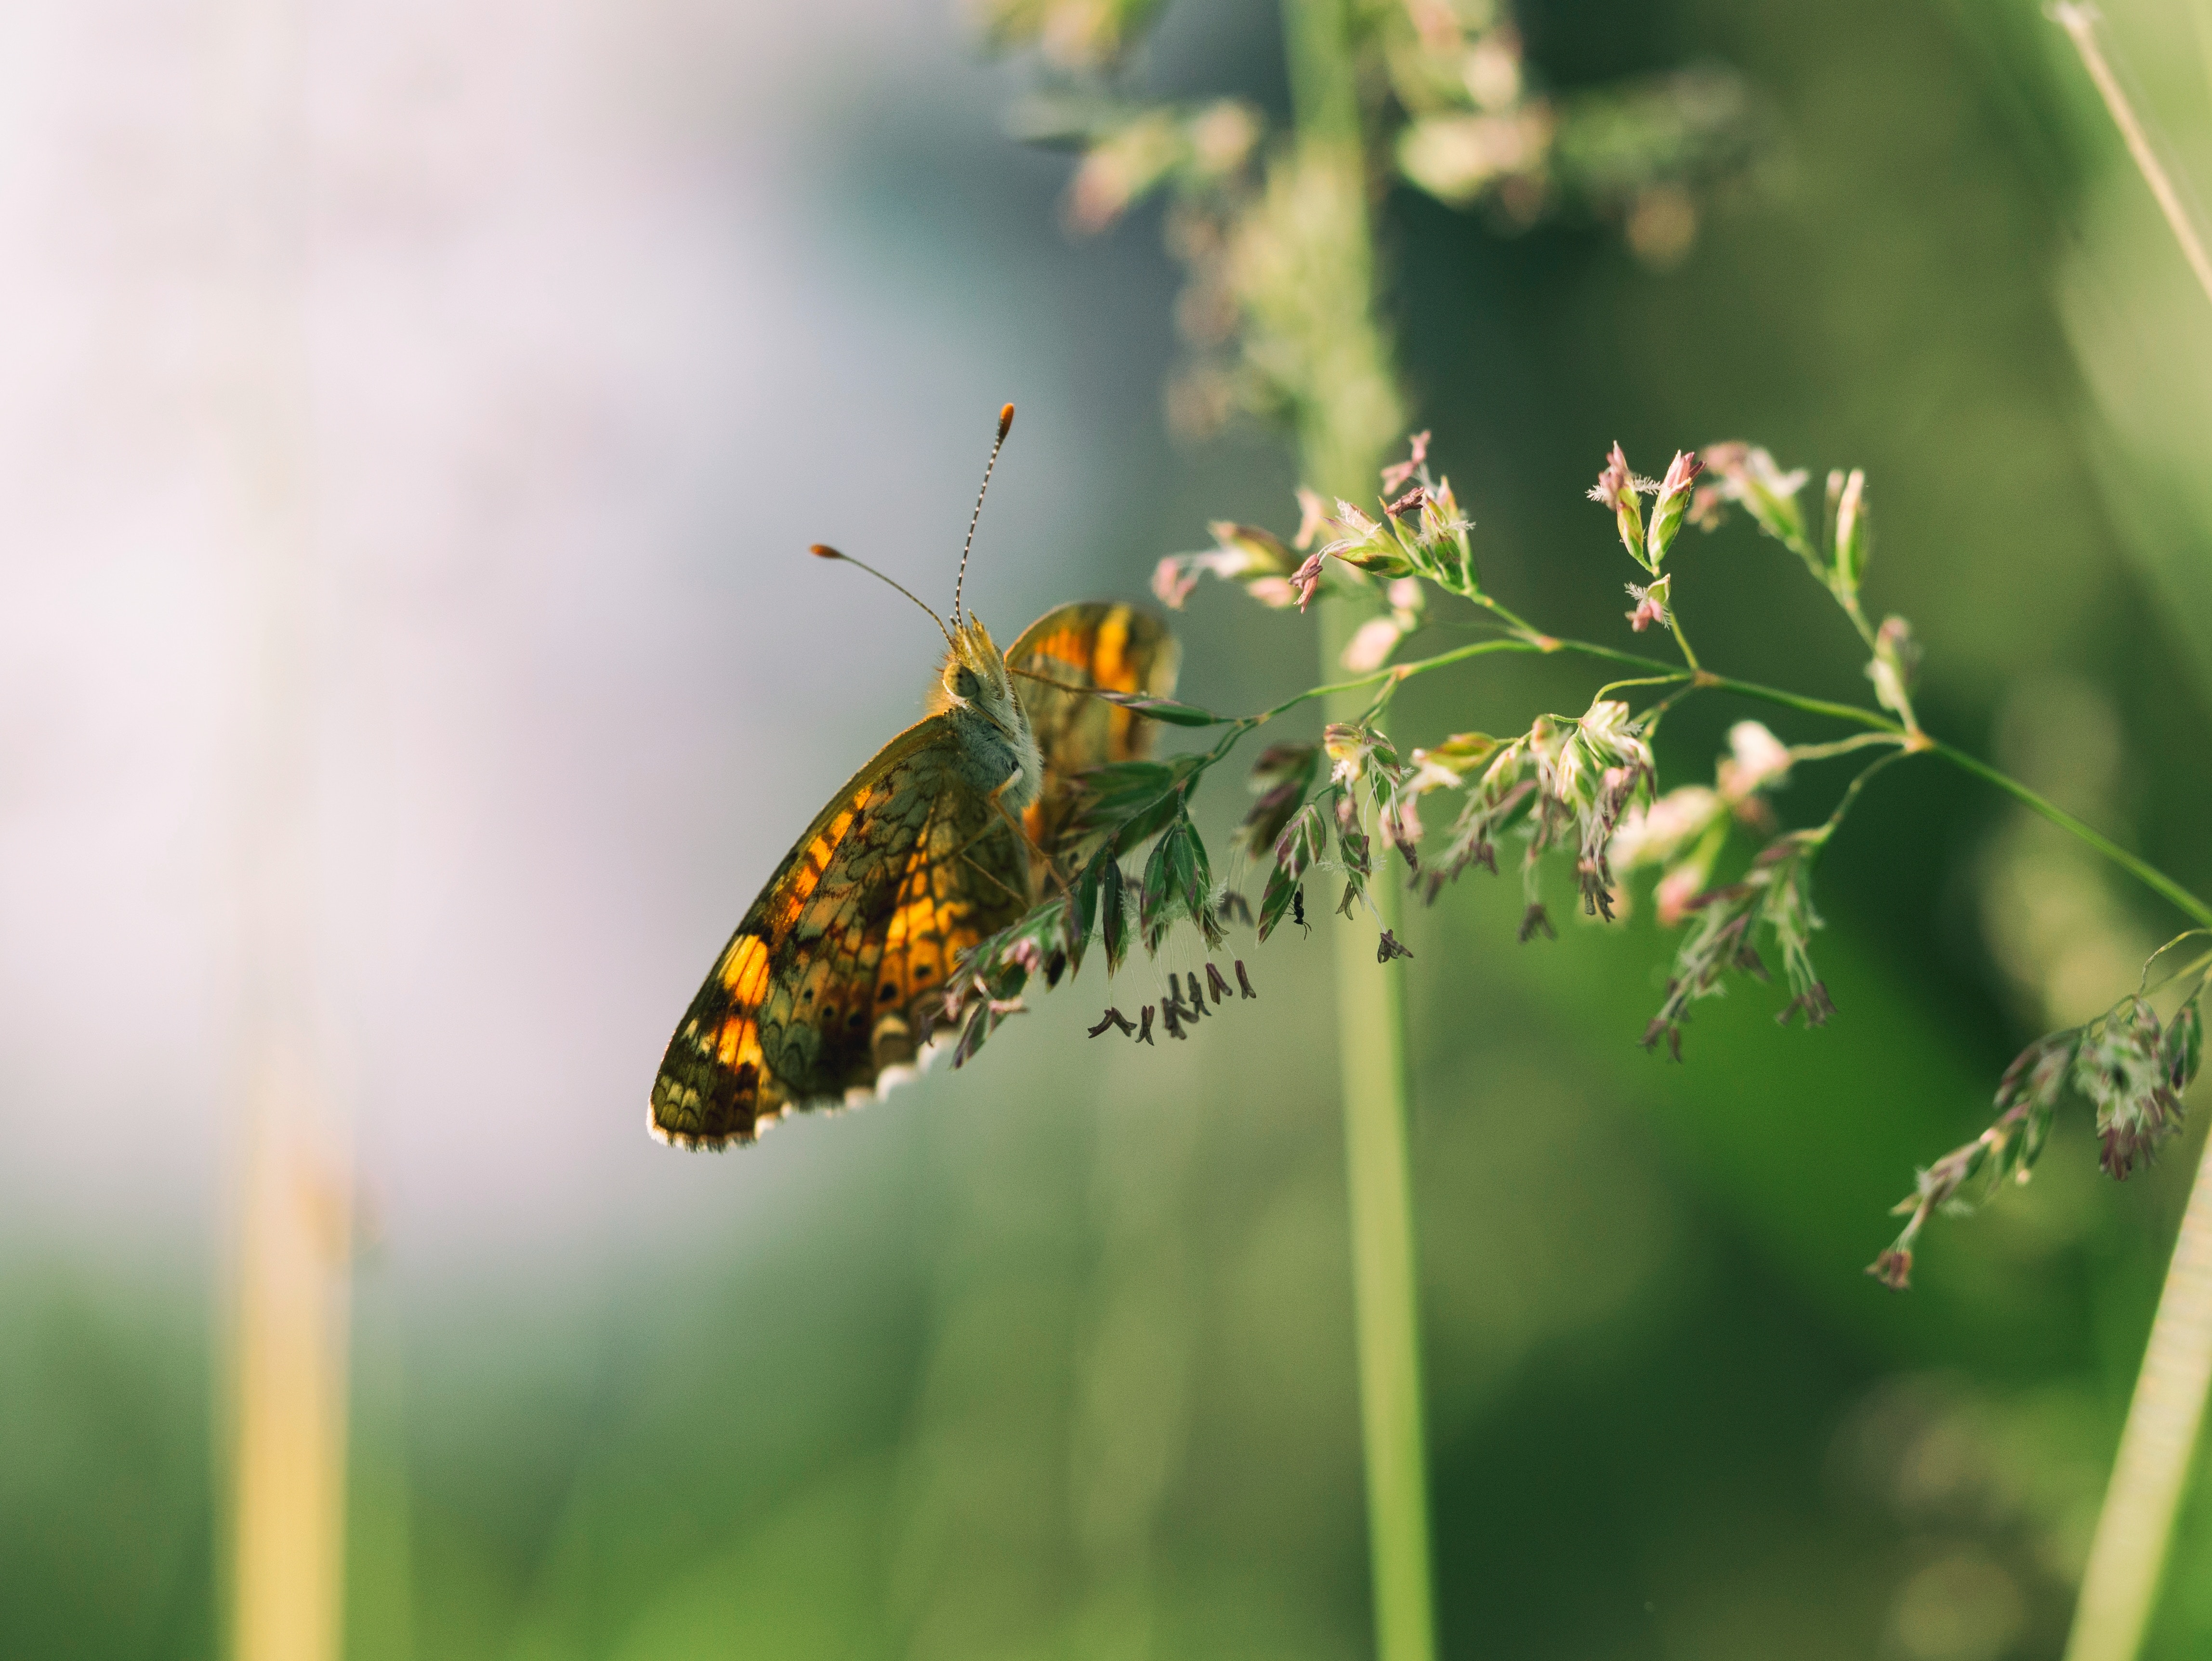
grass, wildlife, insect, moth, butterfly, invertebrate, cool image, cool photo, pieridae, macro photography, organism, arthropod, pollinator, moths and butterflies, lycaenid, brush footed butterfly